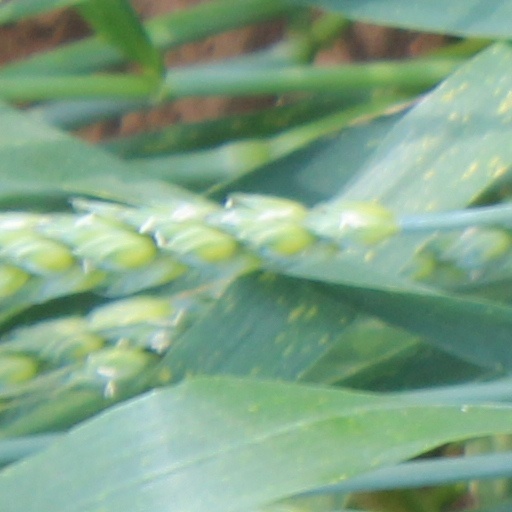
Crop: wheat